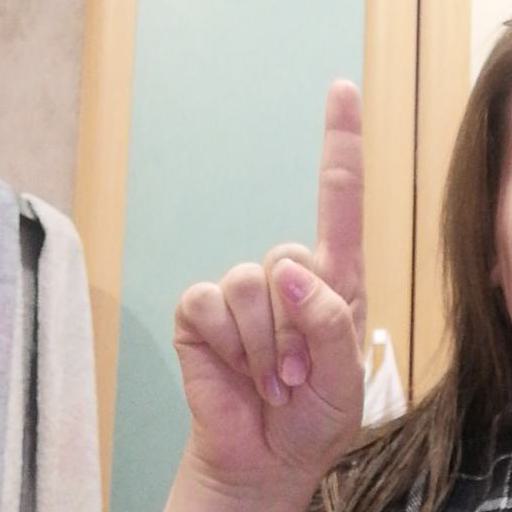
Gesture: one